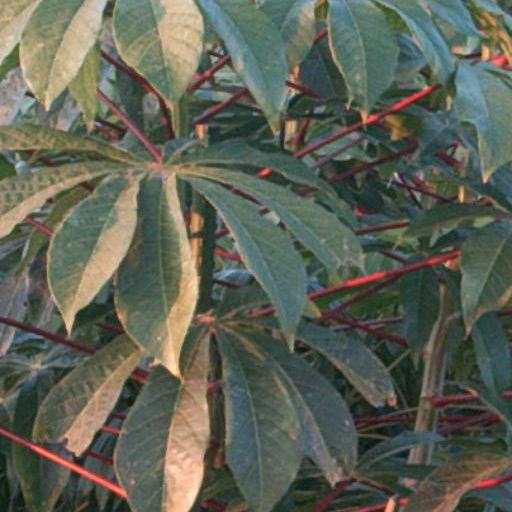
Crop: cassava